270th Rifle Division (Soviet Union)

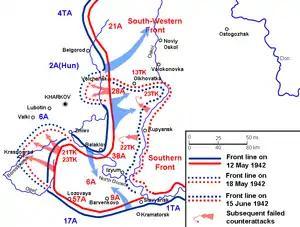
Soviet and German movements in the Second Battle of Kharkov

During the initial attack in the Second Battle of Kharkov, the 270th was assigned to Army Group . The group was to break through the German line in the sector of Koshparovka and Kiptivka, capture a line from Dmitrovka to Seredovka, and allow the 6th Cavalry Corps to advance through the gap. The group was to advance to the west and southwest, capturing the line of Sofievka, Tarasovka, and Andreyevka by the end of the fourth day of the offensive, and reach the line of Kegichevka, Dar Nadezhdy, Sakhnovshchina, and Lukashevka by the end of the seventh day. On 11 May, the day before the beginning of the offensive, a regiment of the division was concentrated in the first echelon in the Koshparovka and Kiptivka sector alongside the 393rd Rifle Division. The two remaining regiments of the division defended a line from Nizhnaya Plesovaya to Petrovka.